John Van Liew

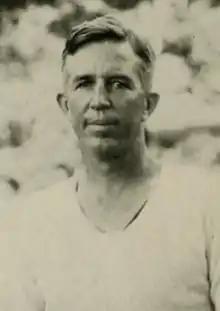
Van Liew pictured in "The Agromeck 1931", NC State yearbook

John Michael Van Liew (December 12, 1881 – December 7, 1959) was an American football and basketball coach. He served as the head football coach at Knox College in Galesburg, Illinois from 1923 to 1926, at Western State College of Colorado—now known as Western Colorado University—in 1927, at North Carolina State University in 1930, and at Hanover College from 1932 to 1942, compiling a career college football record of 57–77–3. Van Liew was also the head basketball coach at Knox from 1923 to 1926 and Hanover from 1932 to 1942, tallying a career college basketball mark of 100–104. Van Liew was a graduate of Grinnell College.